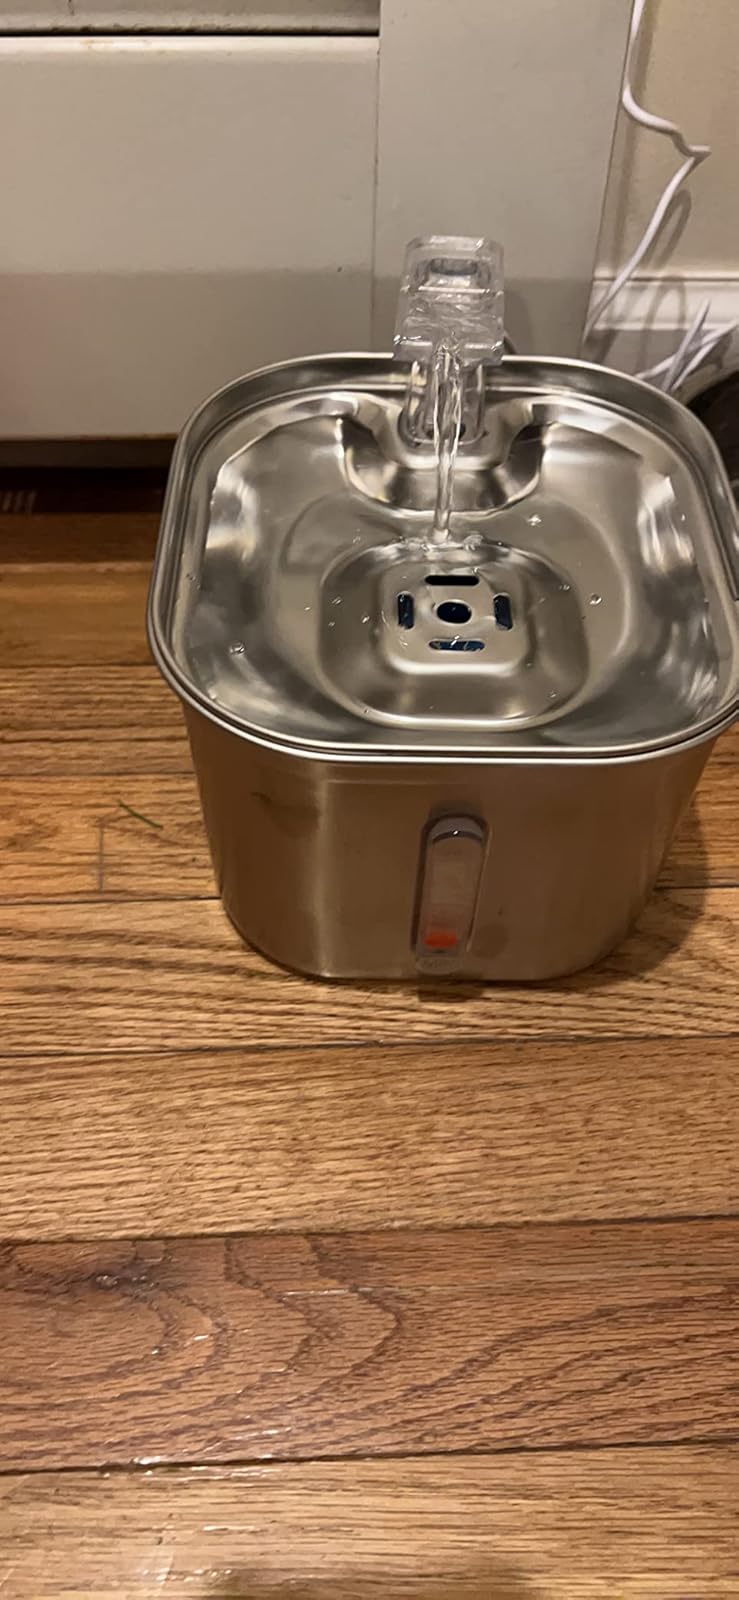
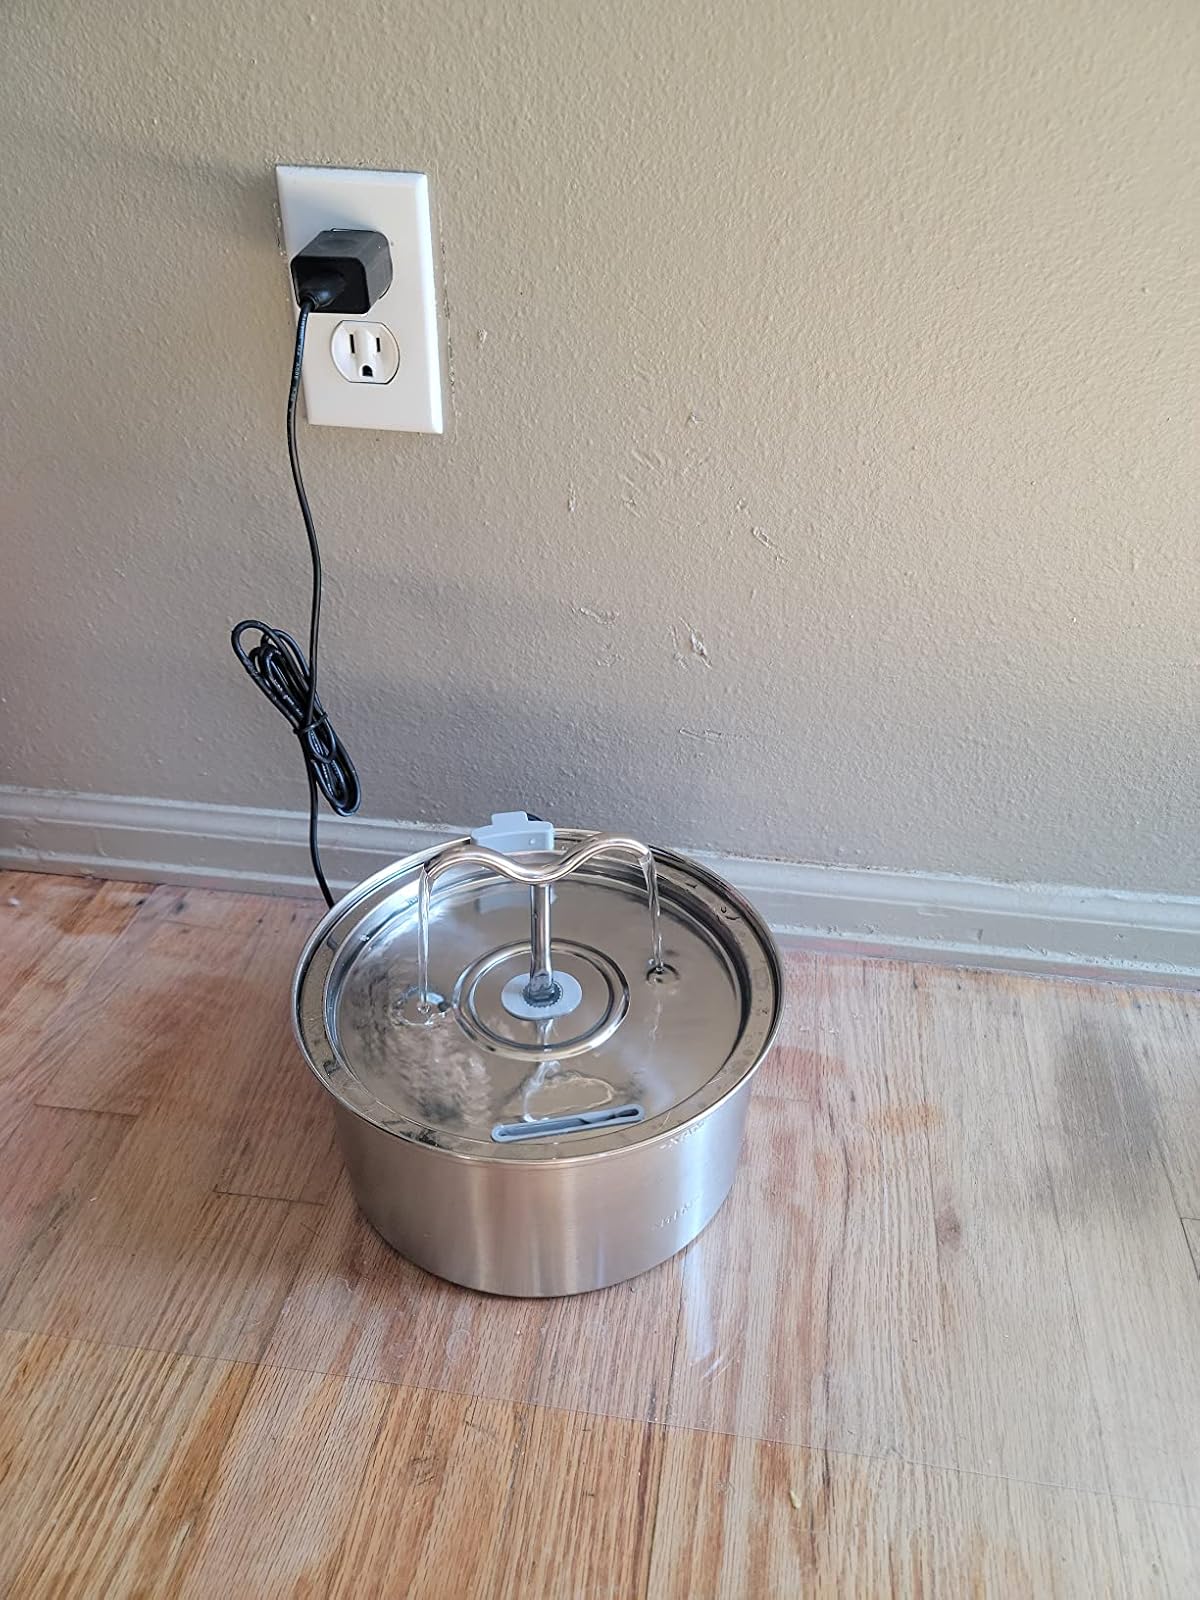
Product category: items_bowl
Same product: no